Religion in Sweden

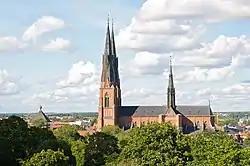
Side view of Uppsala Cathedral, the headquarters of the Church of Sweden.

Religion in Sweden has, over the years, become increasingly diverse. Christianity was the religion of virtually all of the Swedish population from the 12th to the early 20th century, but it has rapidly declined throughout the late 20th and early 21st century.